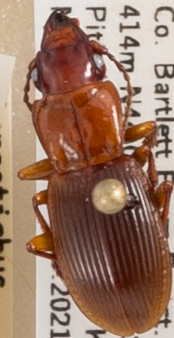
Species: Pterostichus rostratus
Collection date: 2021-08-11
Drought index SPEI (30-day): -0.064
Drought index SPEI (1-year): -1.01
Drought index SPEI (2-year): -0.492